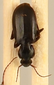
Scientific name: Calathus advena
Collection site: Rocky Mountains NEON (RMNP), plot RMNP_014